Philip Glass

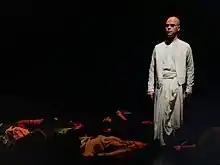
A scene from a 2017 performance in Berlin of "Satyagraha", an opera by Glass

While planning a third part of his "Portrait Trilogy", Glass turned to smaller music theatre projects such as the non-narrative "Madrigal Opera" (for six voices and violin and viola, 1980), and "The Photographer", a biographic study on the photographer Eadweard Muybridge (1982). Glass also continued to write for the orchestra with the score of "Koyaanisqatsi" (Godfrey Reggio, 1981–1982). Some pieces which were not used in the film (such as "Façades") eventually appeared on the album "Glassworks" (1982, CBS Records), which brought Glass's music to a wider public.